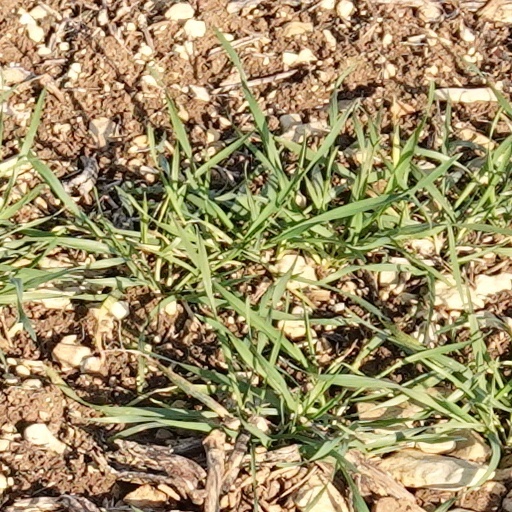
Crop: wheat